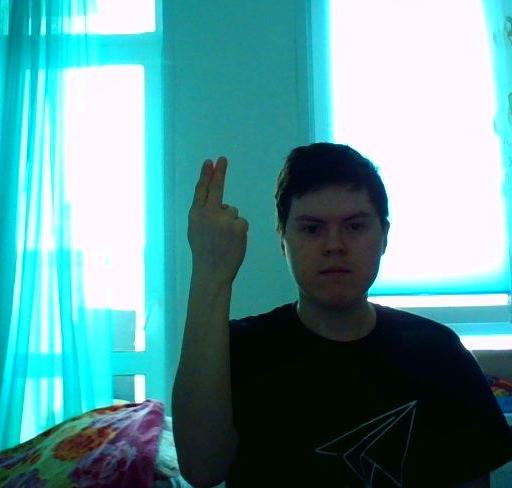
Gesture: two_up_inverted